Reeve Carney

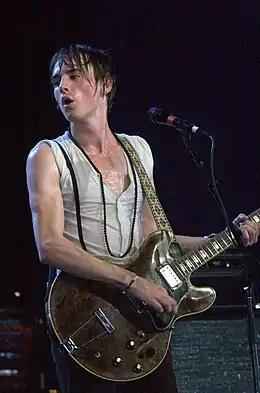
Reeve Carney at Byron Bay Bluesfest, Australia, 2010

Carney made his first appearance on the big screen in the film "The Saint of Fort Washington" (1993) with a small role. In 1999, Carney got the role of the young Ishmael Chambers in the film "Snow Falling on Cedars." His performance received favorable reviews and subsequently earned him the Best Performance in a Feature Film at the 21st Young Artist Awards in 2000. Carney was part of the cast of a few films as a child actor before he decided to focus totally on music. In 2010, he was hand-picked by the director Julie Taymor to play Ferdinand in a film adaptation of William Shakespeare's play "The Tempest". Taymor also cast Carney for the lead role of Peter Parker/Spider-Man in "Spider-Man: Turn Off the Dark on Broadway." During the auditions, Bono and The Edge, the show's musical composers, were surprised by Carney's vocals and he ended up being chosen for the role. He starred for 3 years as Spider-Man which began previews in November 2010. The rest of his bandmates performed as part of the pit orchestra for "Turn Off the Dark". He played his final performance on Sunday, September 15, 2013. Meanwhile, in 2012, Carney played Taylor Swift's love interest in her "I Knew You Were Trouble" music video. Swift was a fan of Carney's band and came up with the idea.